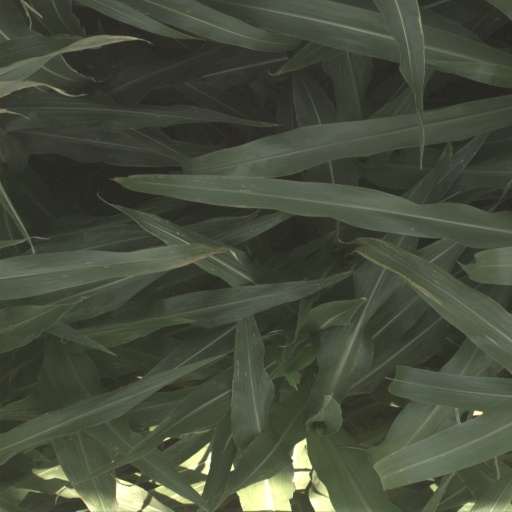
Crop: sorghum